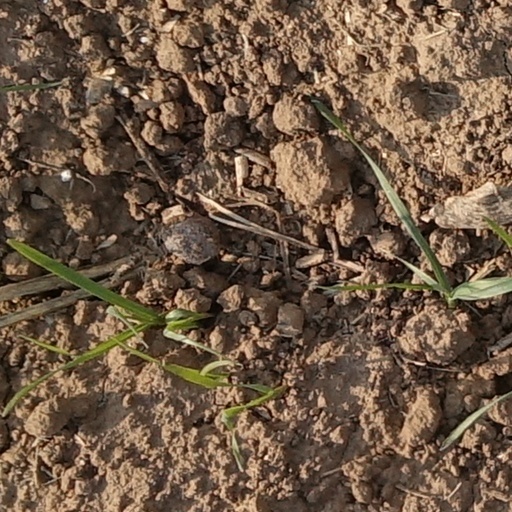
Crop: wheat